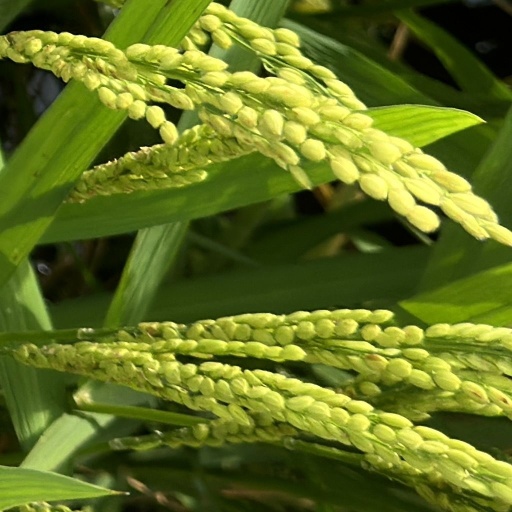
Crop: rice